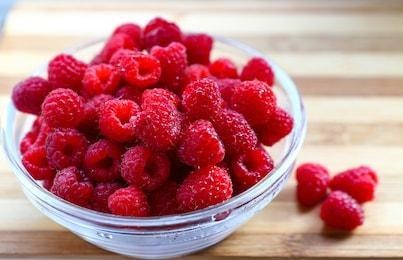
Label: raspberry